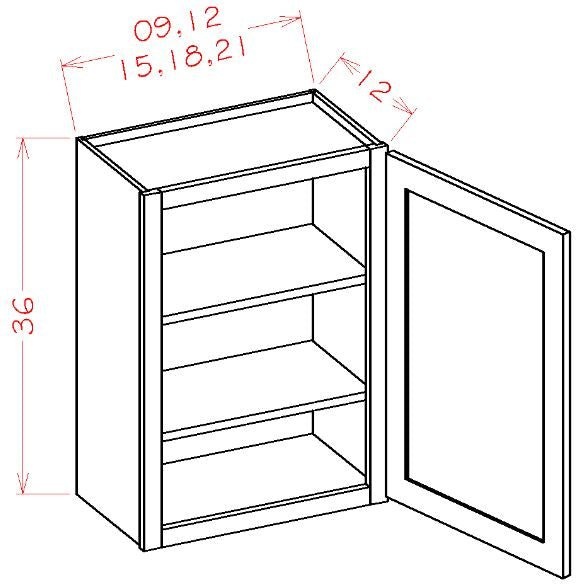
AL-W2136 Avalon RTA 21x36 Wall Cabinet
36" Tall by 21" Wide Single Door | (21" W x 36" H x 12" D)
Brand: rtawoodcabinets
Category: Furniture > Cabinets & Storage > Kitchen Cabinets > Wall Kitchen Cabinets